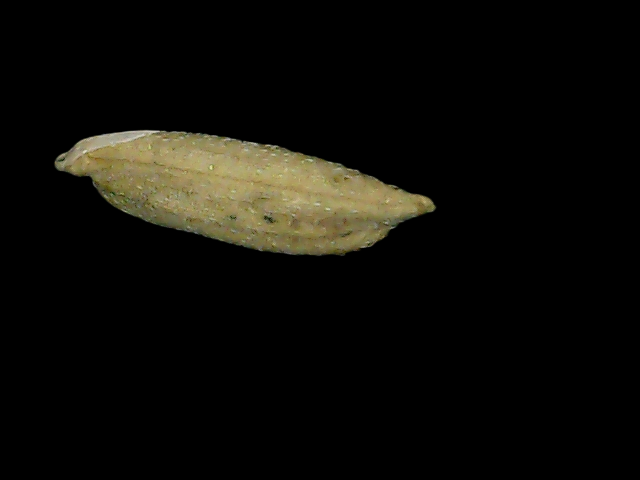
Rice variety: Bd49